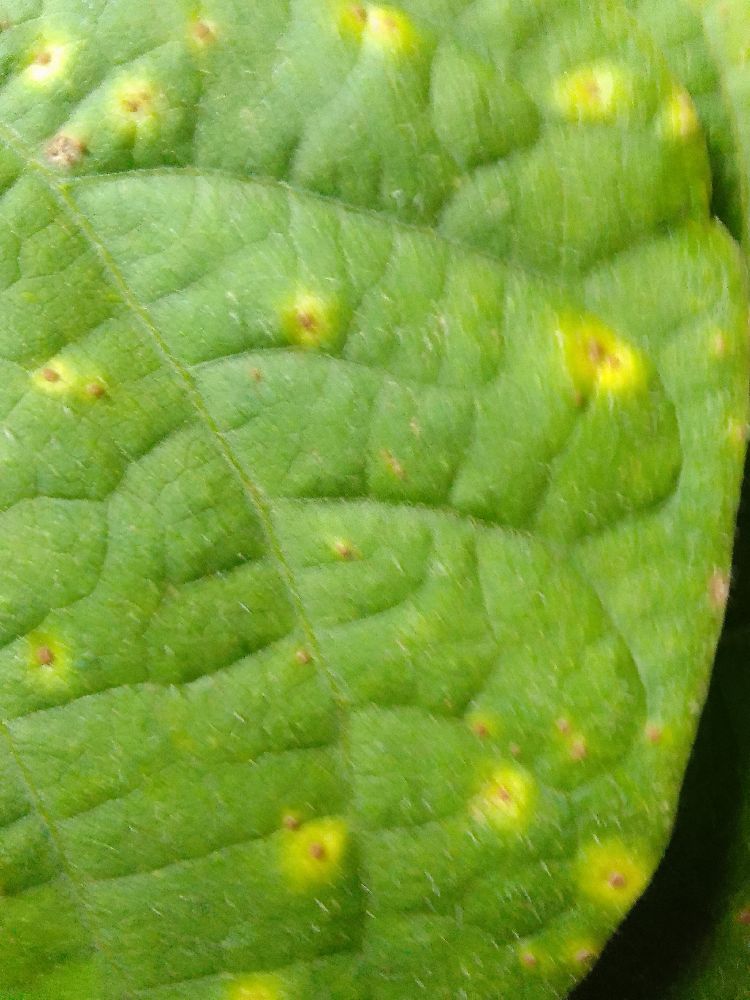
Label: rust